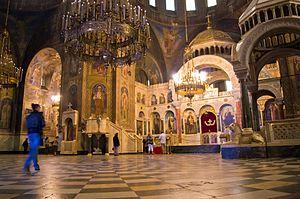
Inside the Alexander Nevsky Cathedral, Sofia